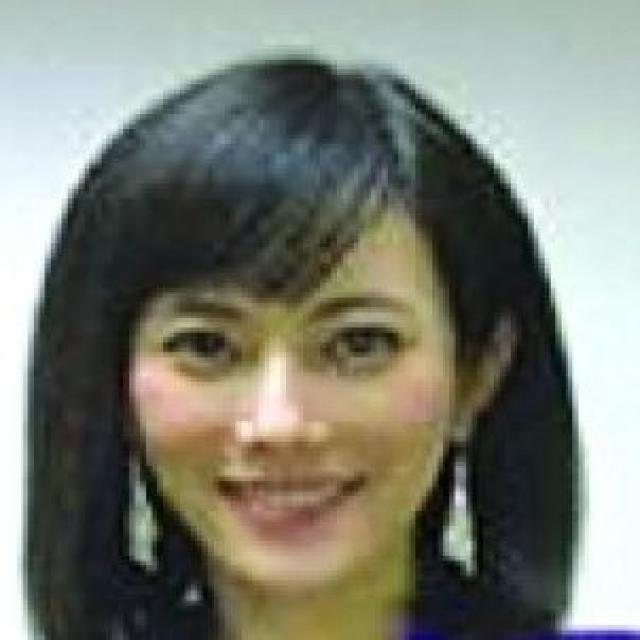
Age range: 21-44